English novel

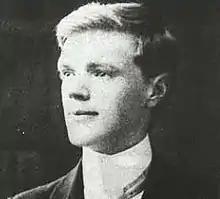
D. H. Lawrence, 1906

But while modernism was to become an important literary movement in the early decades of the new century, there were also many fine novelists who were not strictly modernists. These include E. M. Forster ((1879–1970), John Galsworthy ((1867–1933) (Nobel Prize in Literature, 1932), whose novels include "The Forsyte Saga", Arnold Bennett (1867–1931) author of "The Old Wives' Tale", and H. G. Wells (1866–1946), though Forster's work is "frequently regarded as containing both modernist and Victorian elements". E. M. Forster's "A Passage to India" (1924), reflected challenges to imperialism, while his earlier works, such as "A Room with a View" (1908) and "Howards End" (1910), examined the restrictions and hypocrisy of Edwardian society in England. The most popular British writer of the early years of the 20th century was arguably Rudyard Kipling (1865–1936), a highly versatile writer of novels, short stories and poems and to date the youngest ever recipient of the Nobel Prize for Literature (1907).